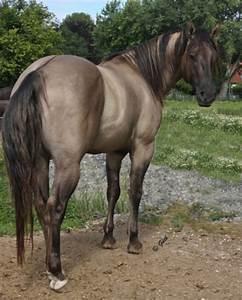
horse